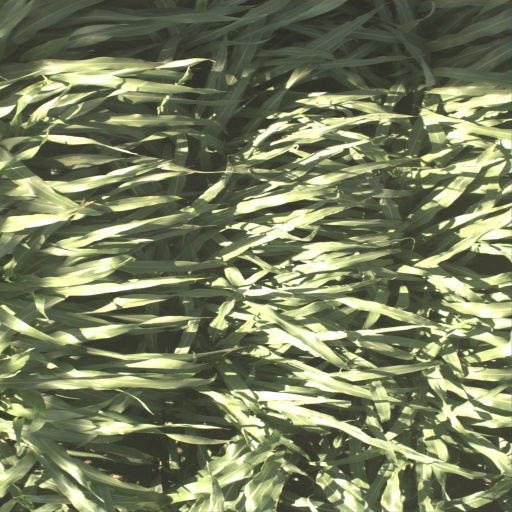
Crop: sorghum